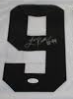
Number: 9